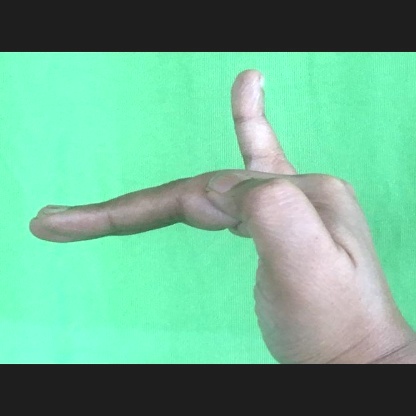
Mudra: Hamsapaksha